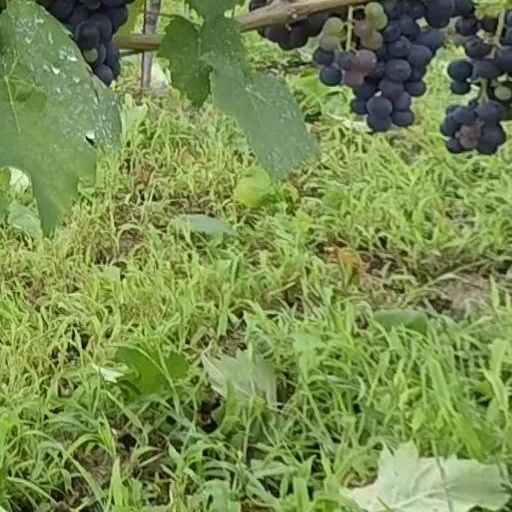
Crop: grape